Asian American Writers' Workshop

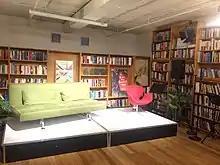
Asian American Writers' Workshop

AAWW's online literary magazine, "The Margins," was launched in 2012. The magazine proclaims itself as being "dedicated to the Asian American creative culture of tomorrow," publishes a variety of literature by Asian American writers including short fiction, poetry, essays, interviews, and more. Through its published works and dedication to social justice, the magazine imagines a "vibrant, nuanced, multiracial, and transnational Asian America." Since the magazine's start in 2012, "The Margins" has received over one million views with an average of 3,000 people a week.